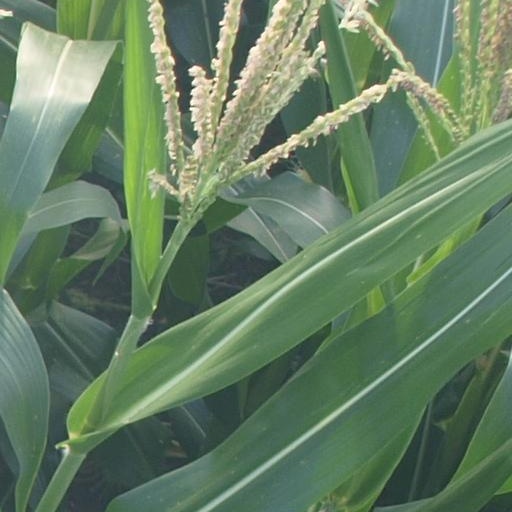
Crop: maize; corn